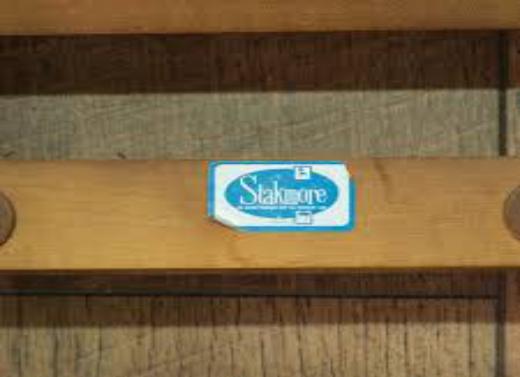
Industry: Necessities